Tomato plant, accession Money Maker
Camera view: vertical (180 deg); turntable rotation: 240 degrees
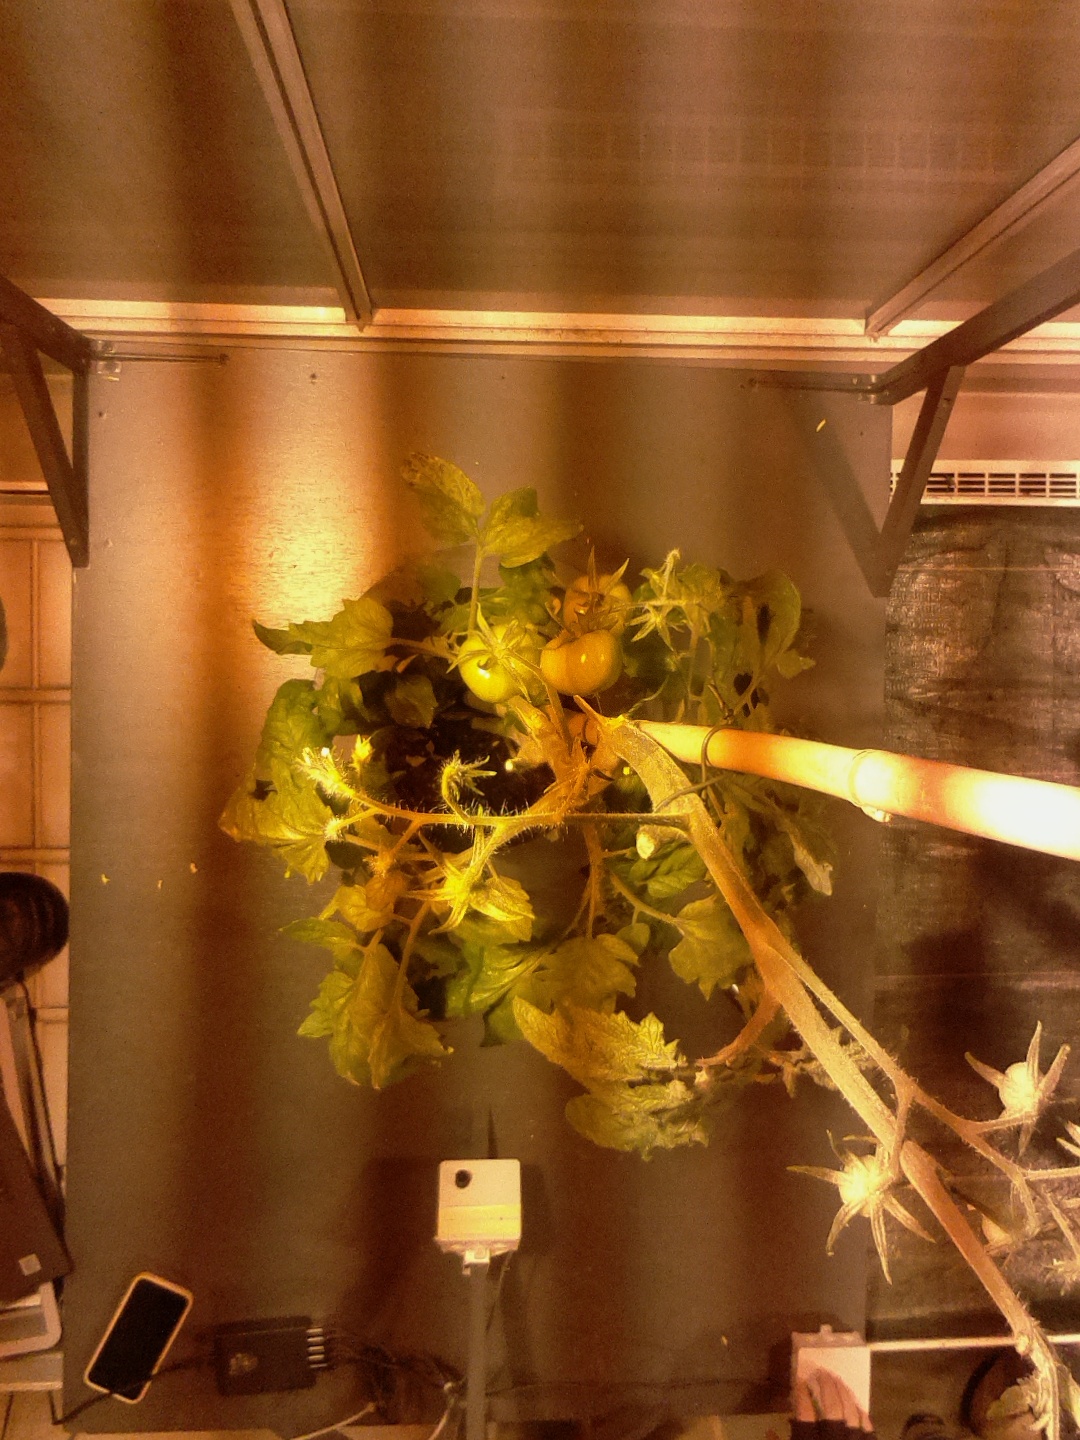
BBCH growth stage 75: 50%-60% of final fruit size